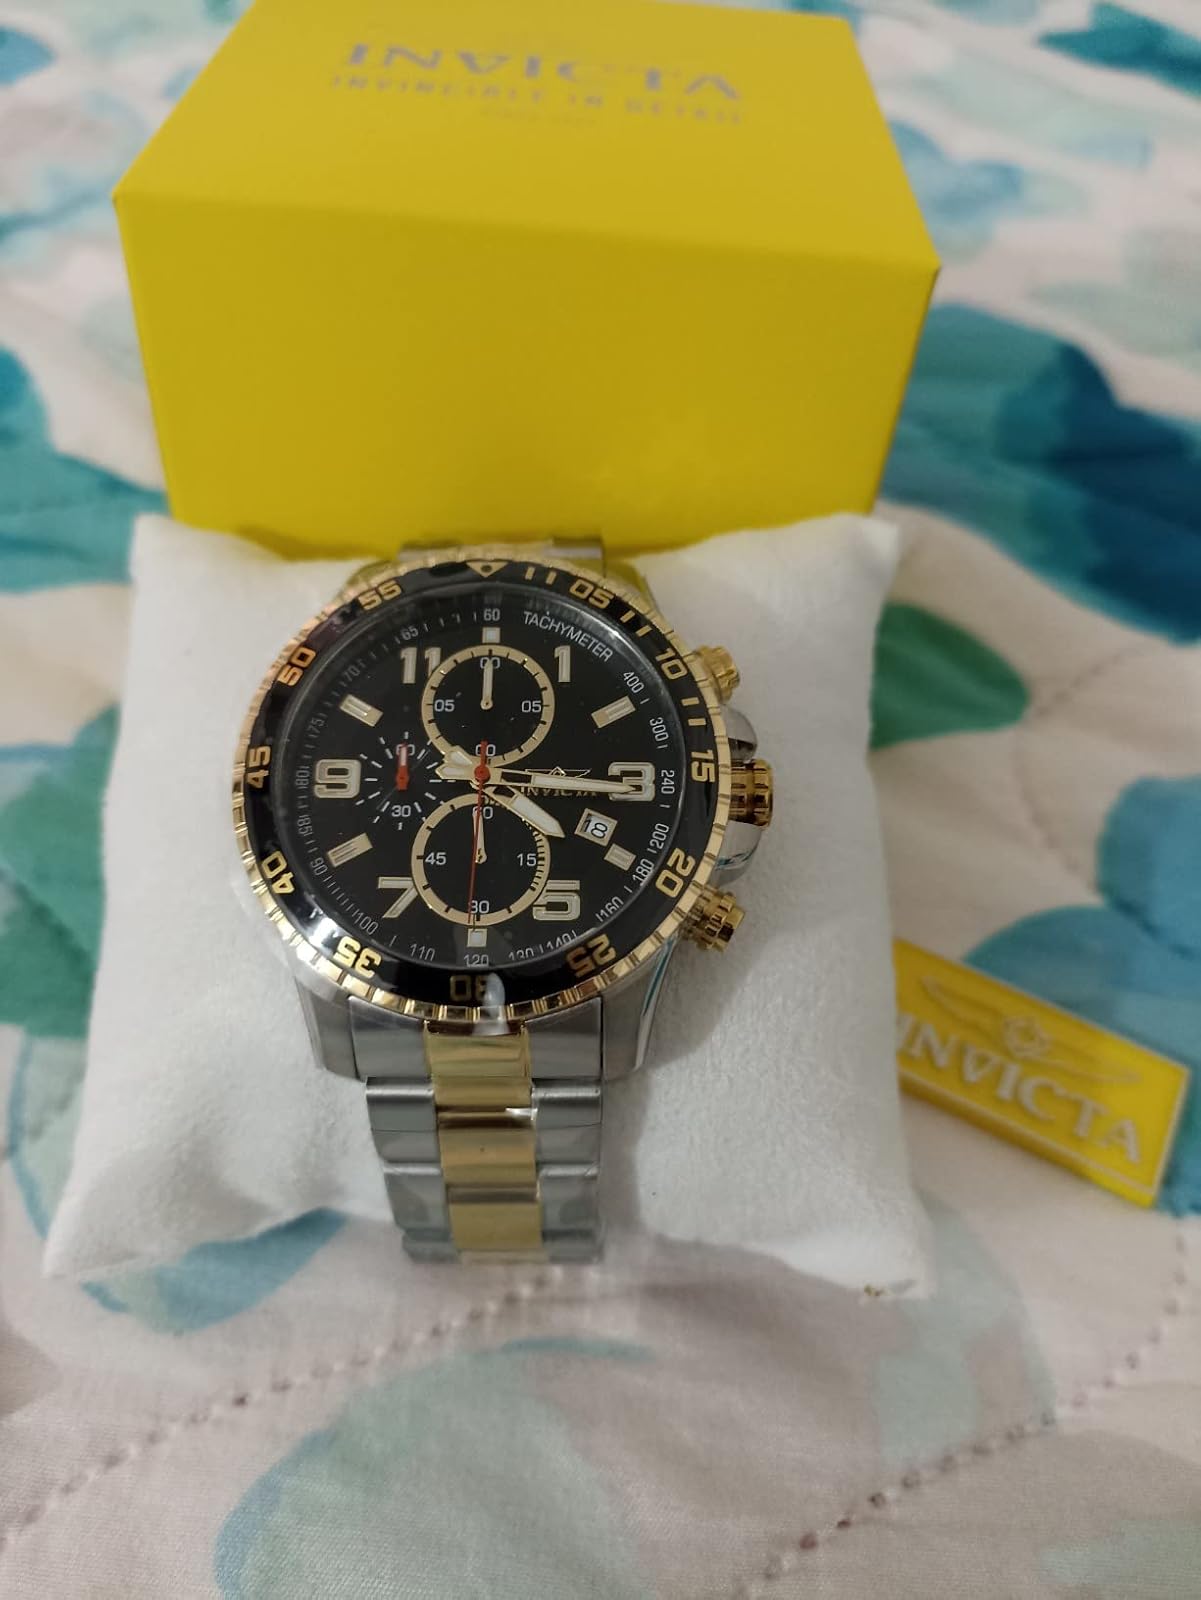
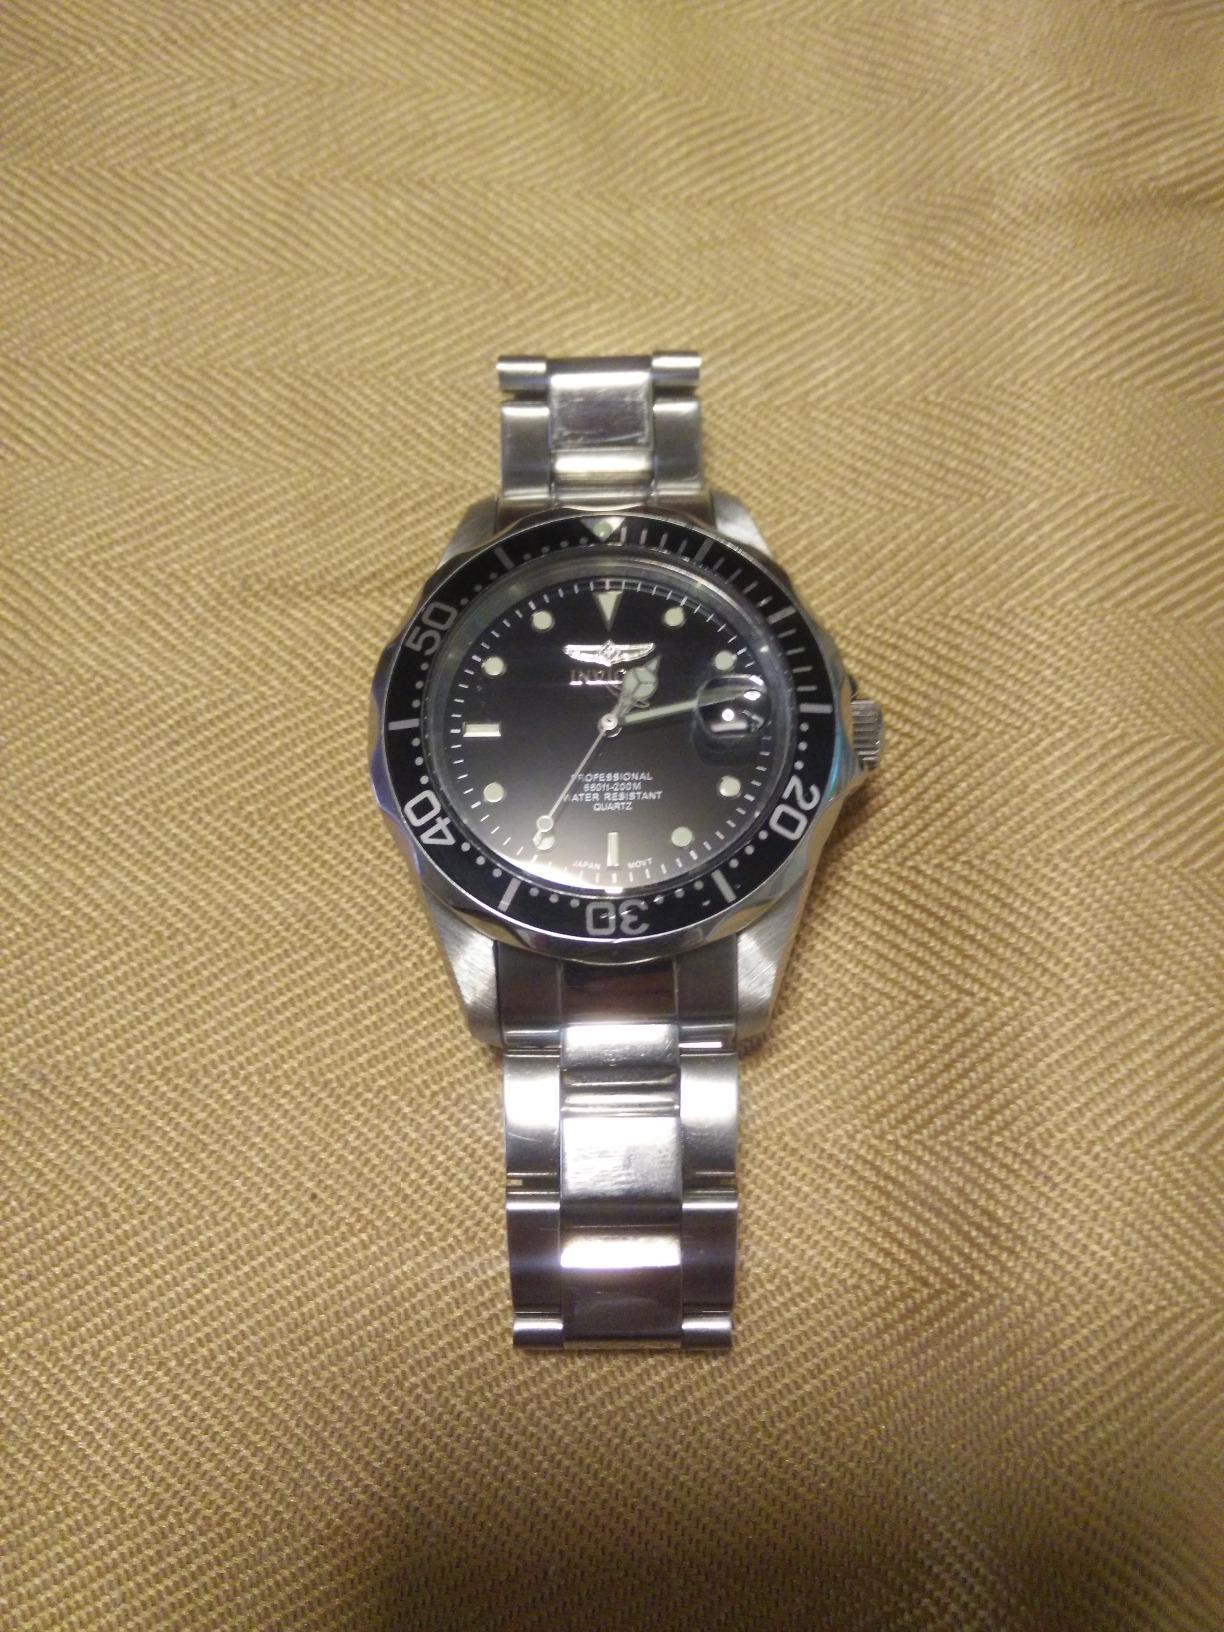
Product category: accessories_watch
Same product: no